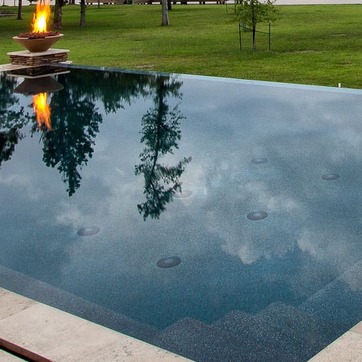
Material: water